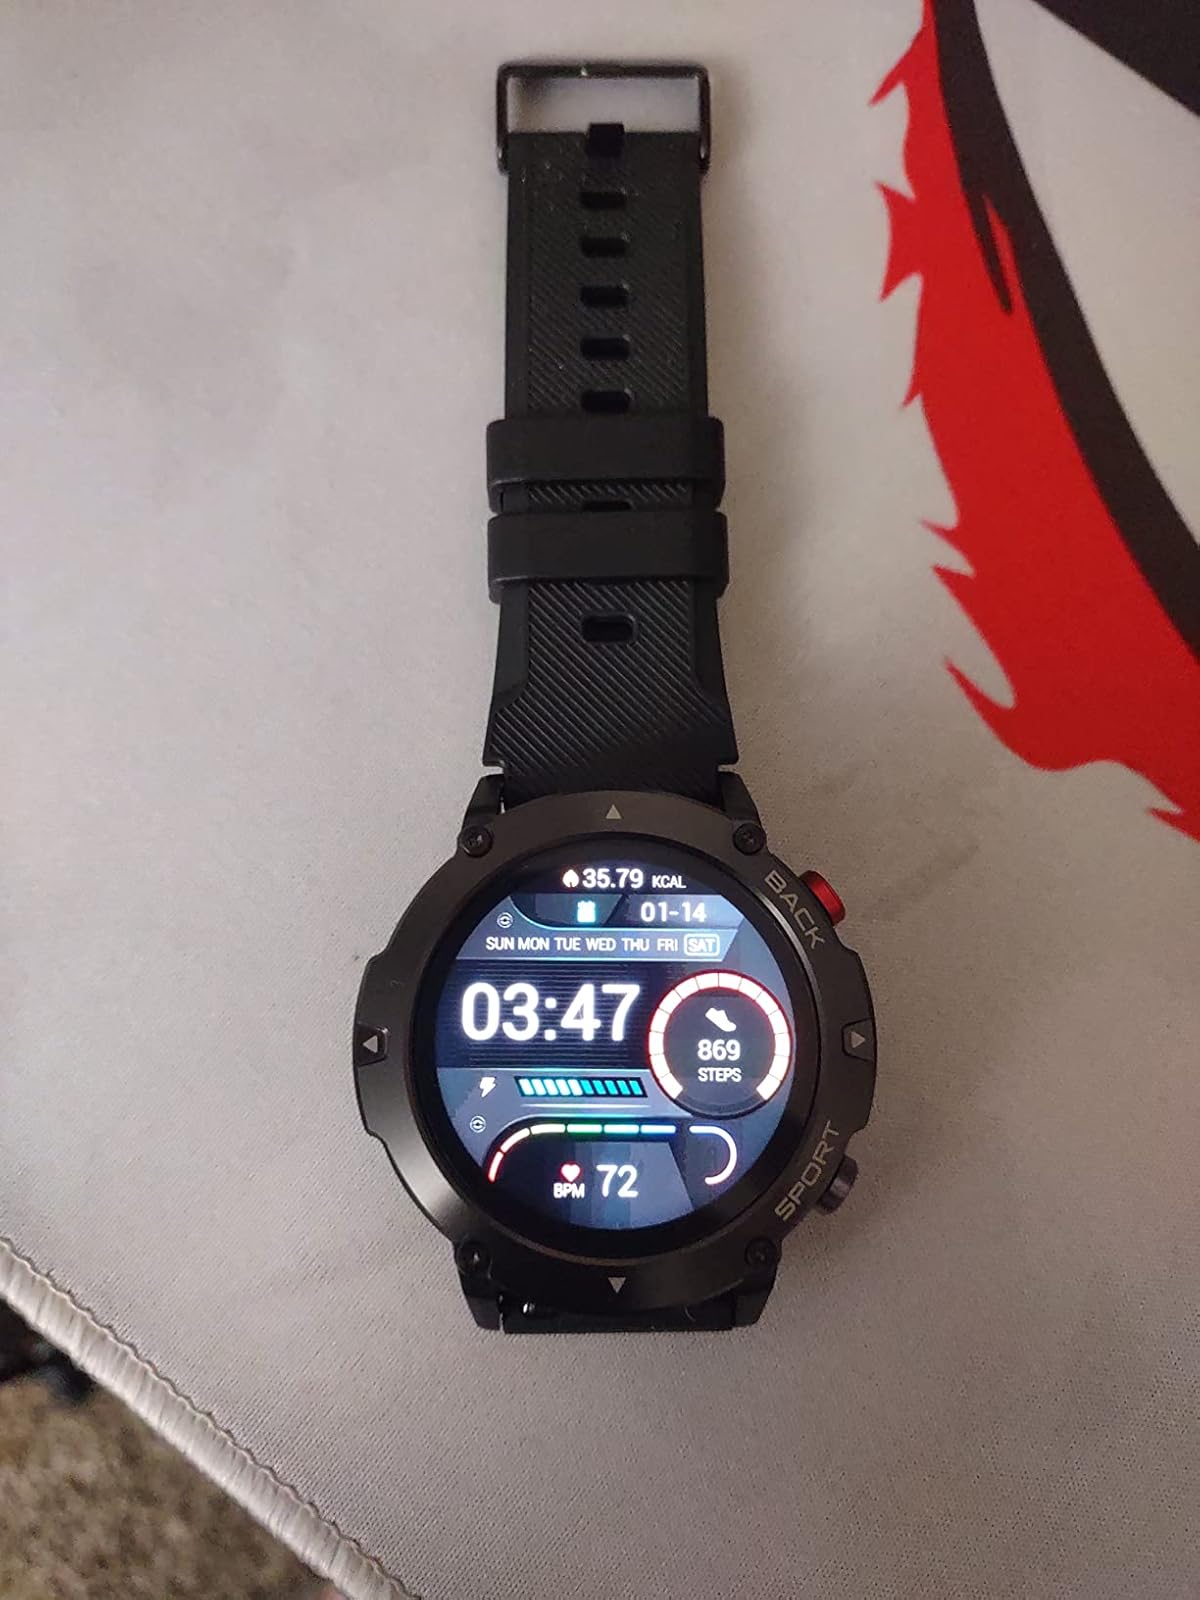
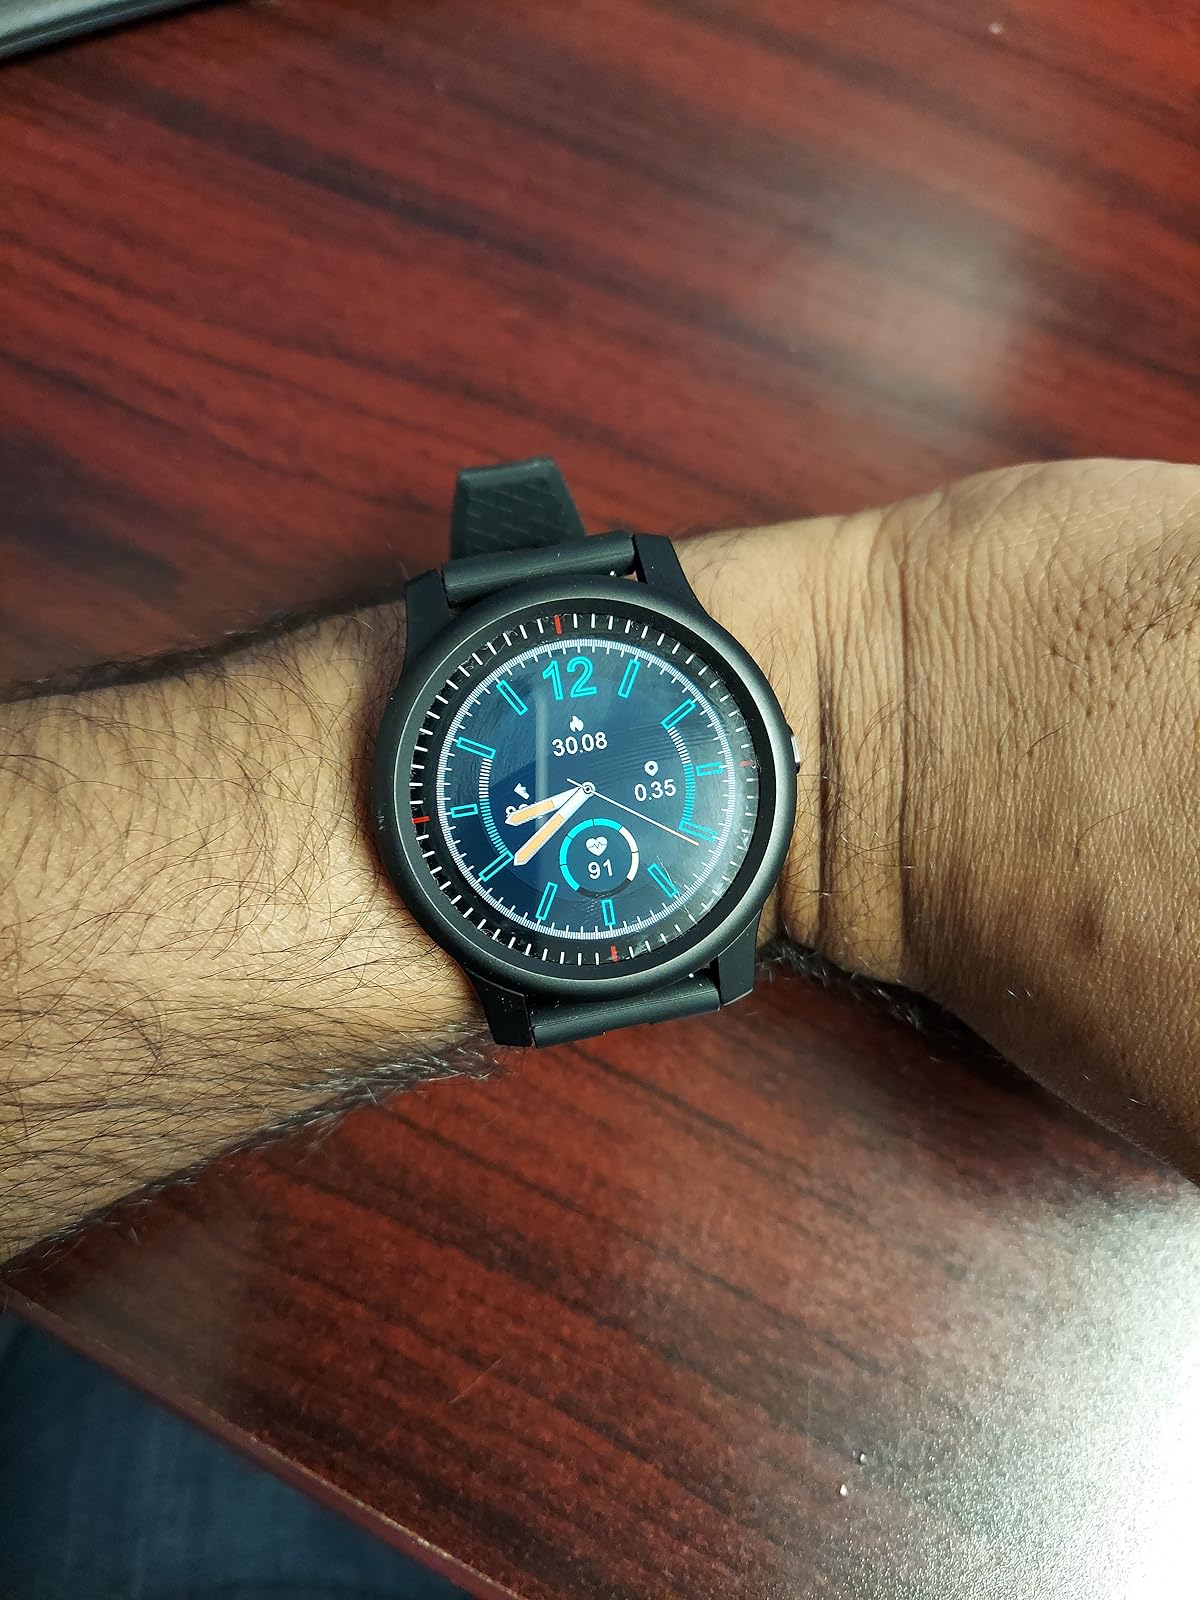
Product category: smartwatch
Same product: no